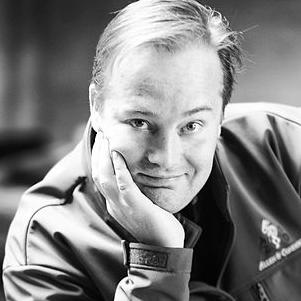
Age: 41